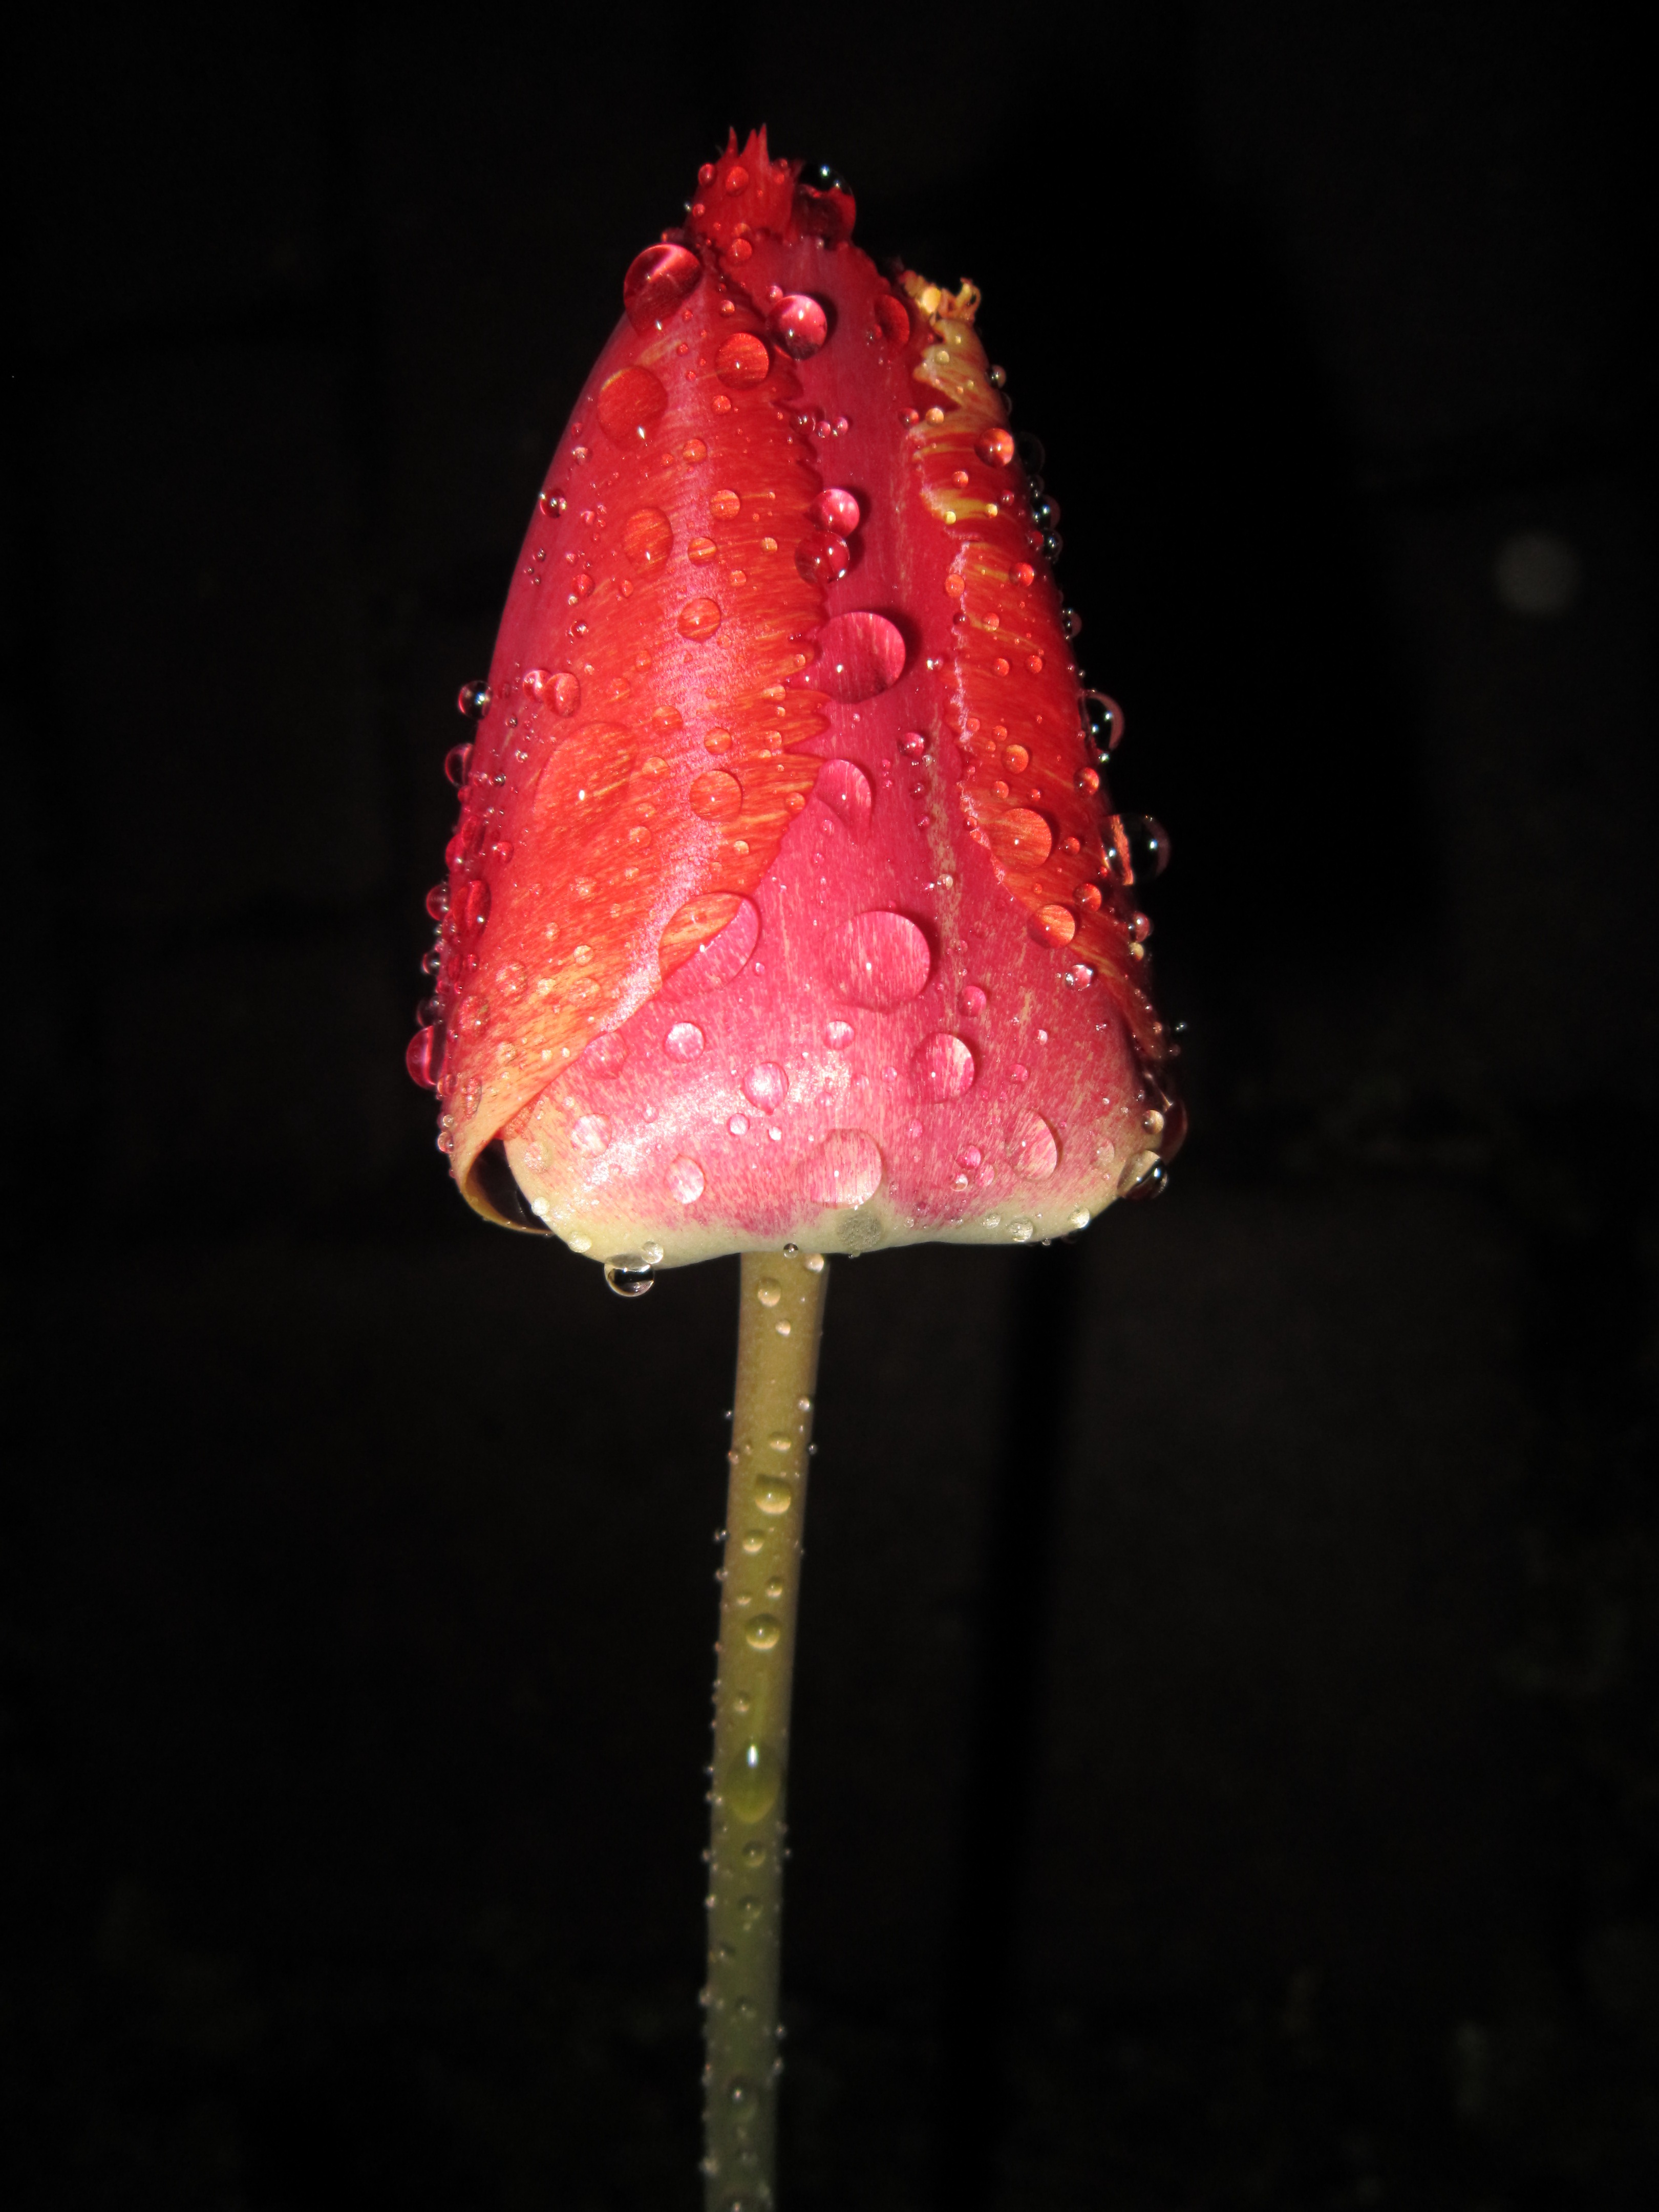
water, nature, cold, plant, night, photography, rain, leaf, flower, petal, tulip, spring, red, produce, pink, flora, close up, tulipa, macro photography, tulpenbluete, flowering plant, plant stem, land plant